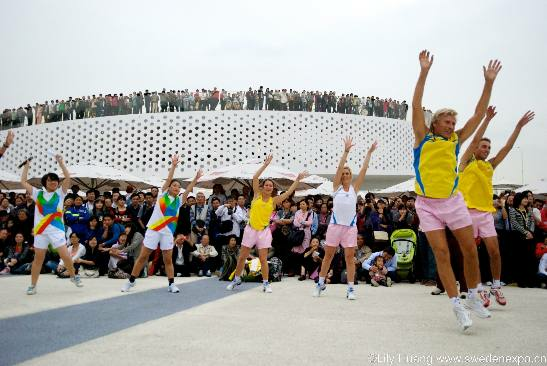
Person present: Yes